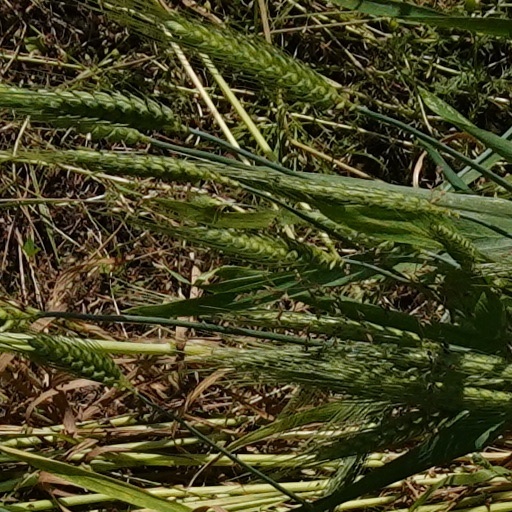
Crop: wheat